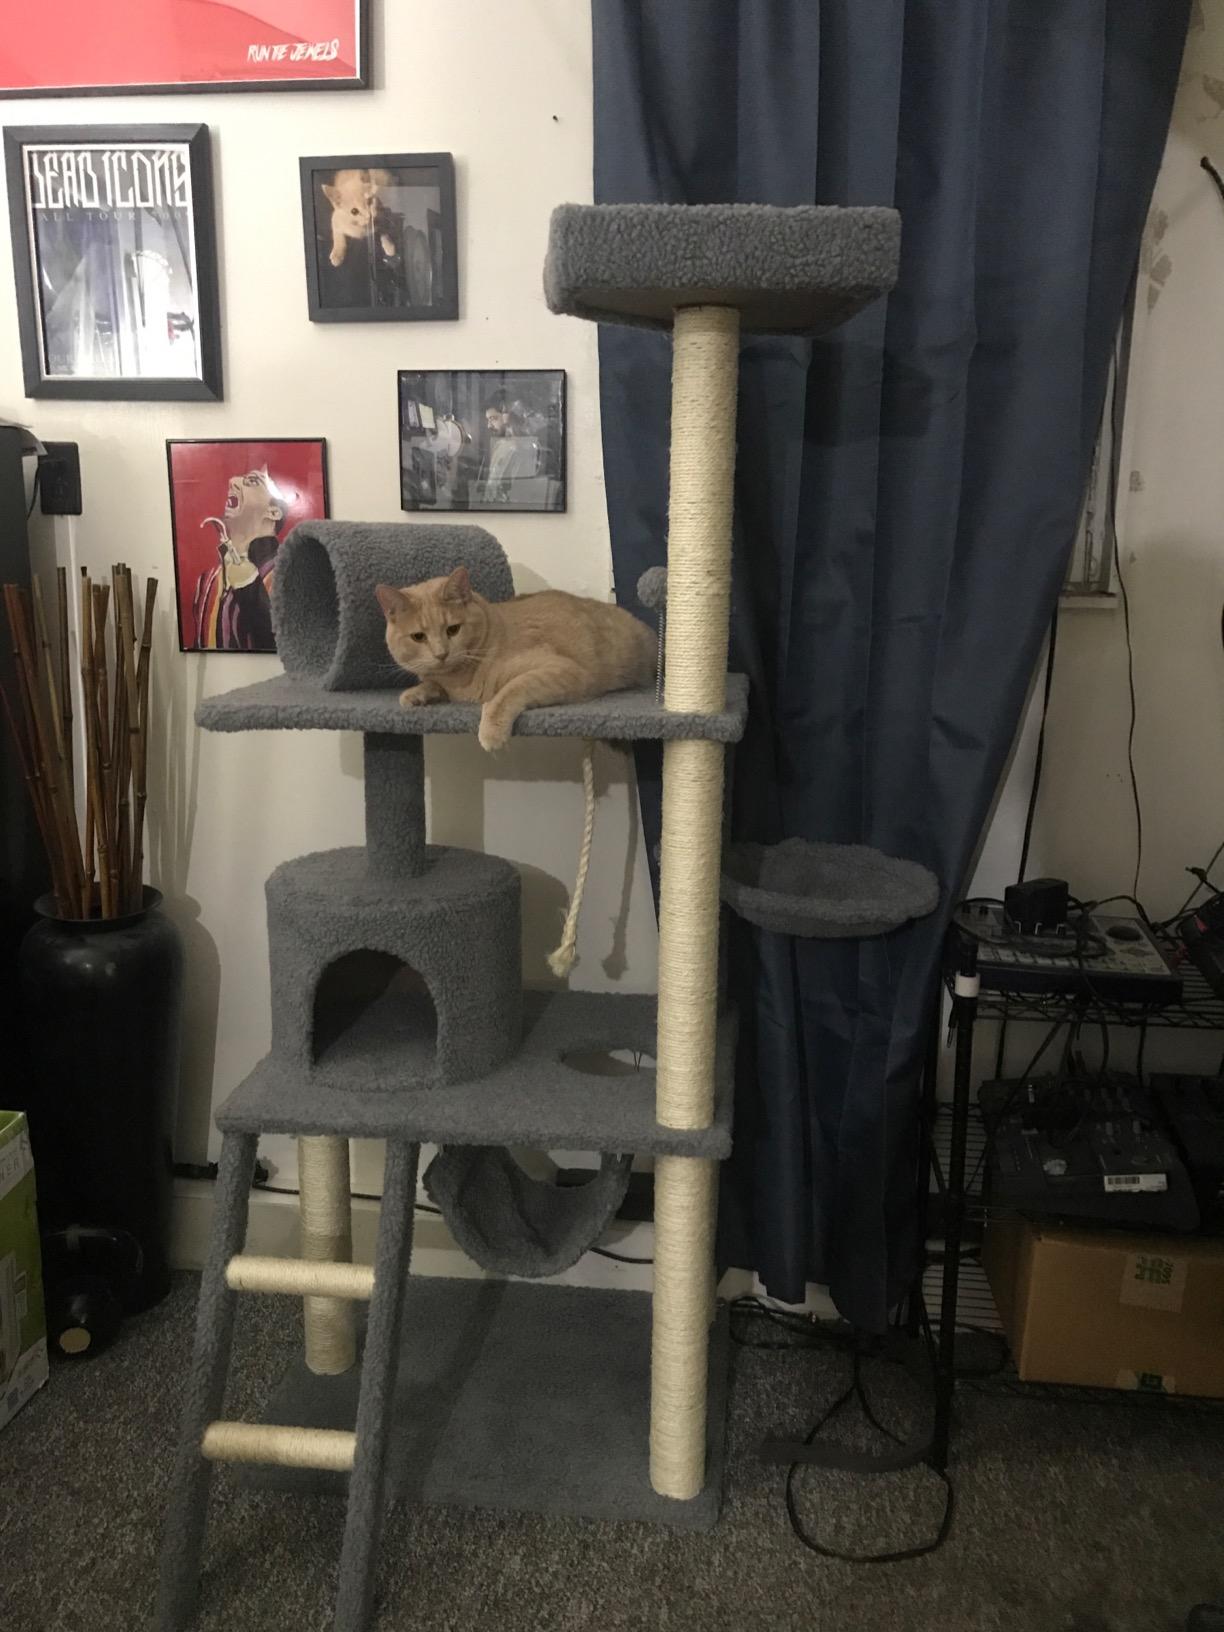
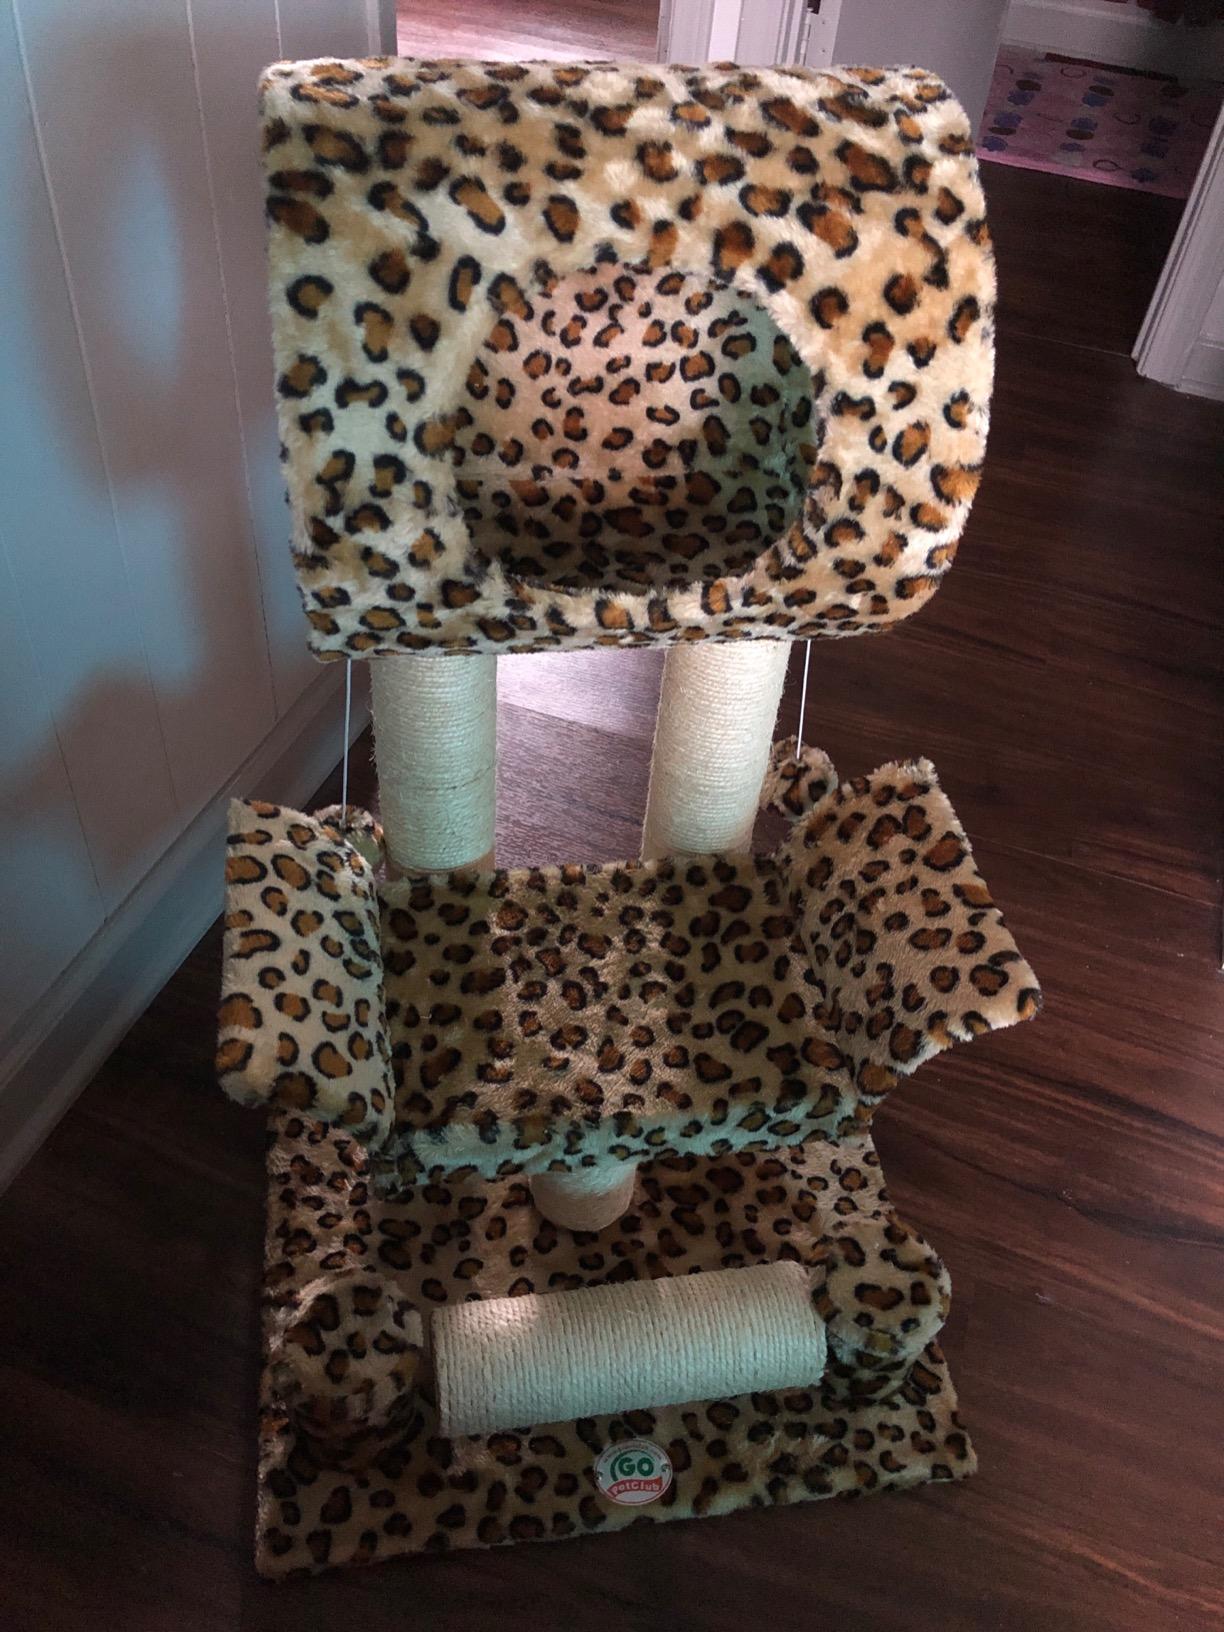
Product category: items_cat tree
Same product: no